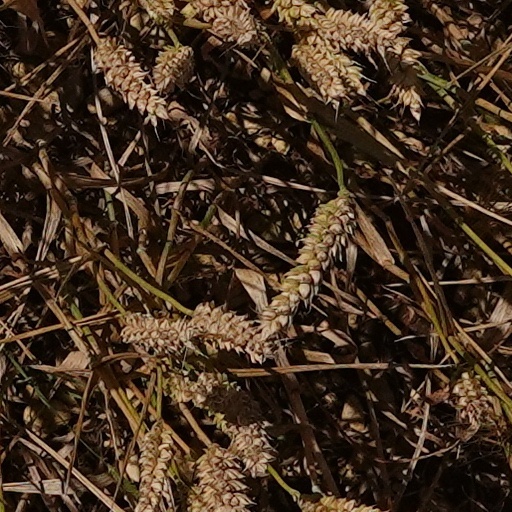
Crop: wheat